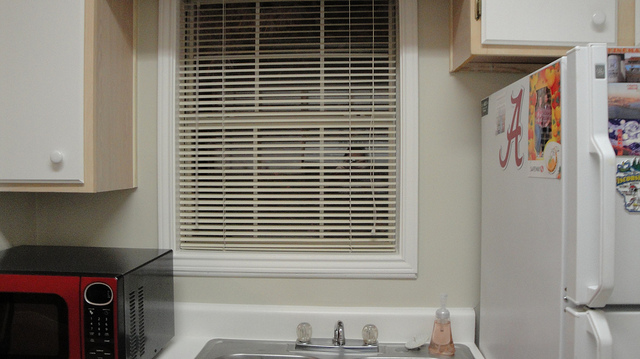
user: Given an image and a question. Answer the question in a short answer. Question: Who makes that microwave? Short Answer:
assistant: ge